Per Schöldberg

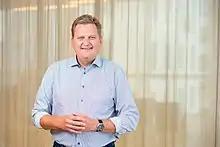
Per Schöldberg (2019)

Per Schöldberg (born 1962) is a Swedish politician. From March 2019 to September 2022, he served as Member of the Riksdag representing the constituency of Kronoberg County. He became a member after Eskil Erlandsson resigned.